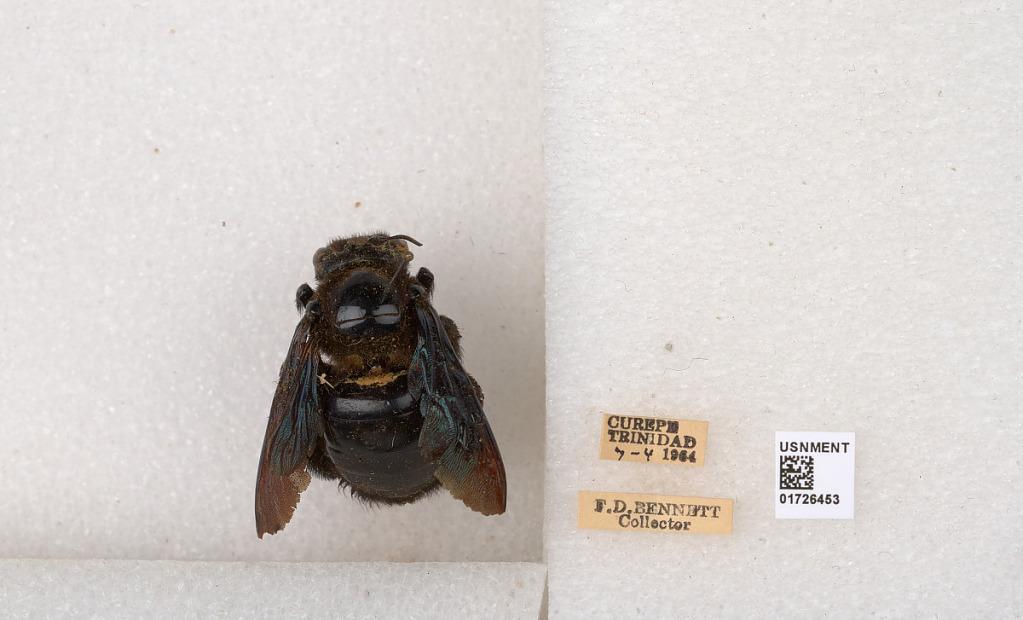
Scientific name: Xylocopa (Neoxylocopa) frontalis (Olivier)
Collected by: F. Bennett
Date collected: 1964-4-7
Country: Trinidad and Tobago
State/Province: Tunapuna/Piarco
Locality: Curepe